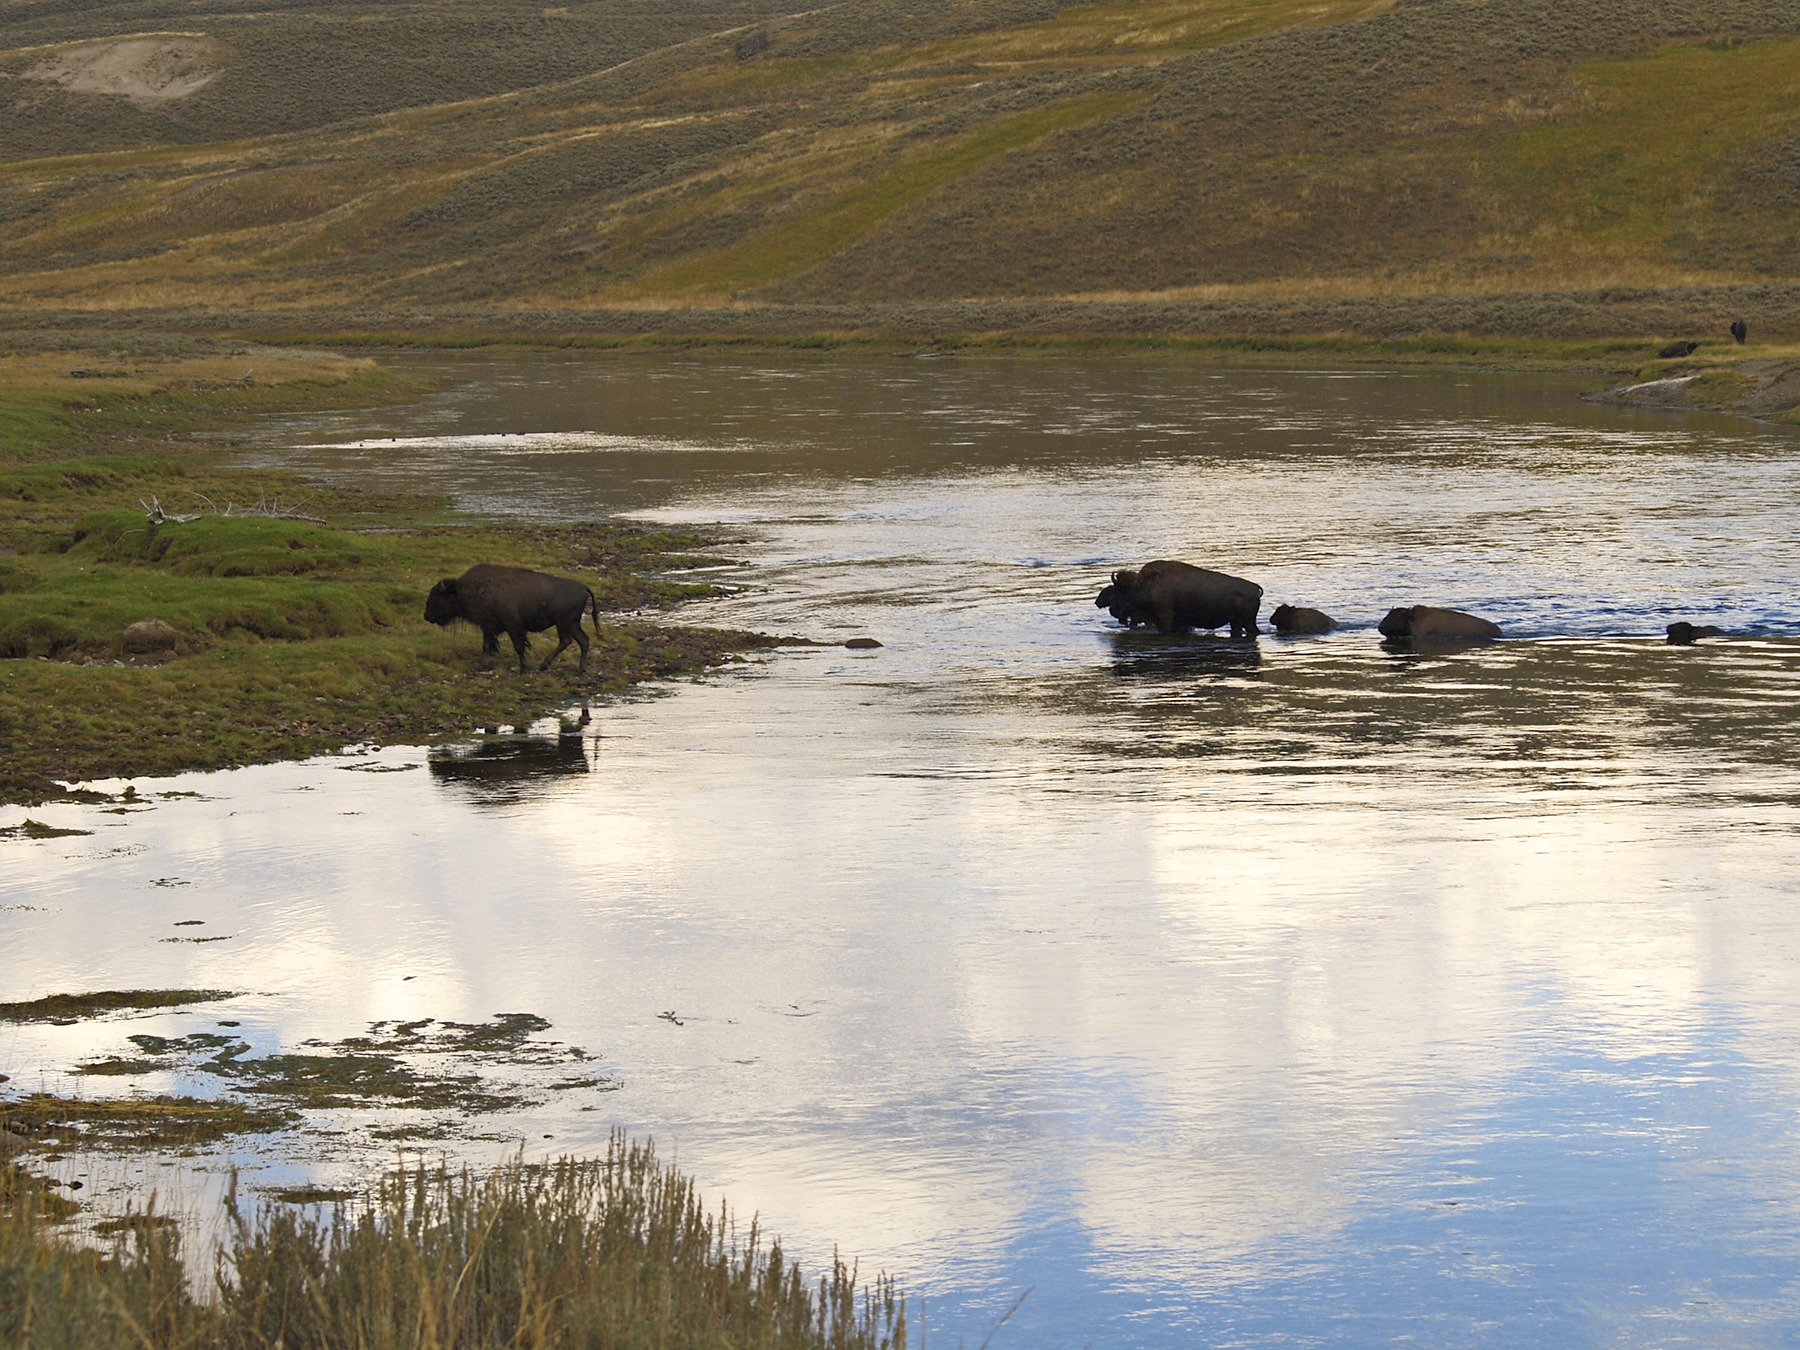
landscape, sea, coast, water, nature, marsh, wilderness, mountain, shore, lake, river, wildlife, reflection, herd, usa, animals, wetland, bison, loch, wyoming, wandering, yellowstone national park